USS Thomas S. Gates

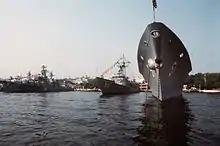
"Thomas S. Gates" and "Kauffman" visit Sevastopol, August 1989

This ship's maiden deployment took place from 31 May 1989 to 10 November 1989. After transiting to the Mediterranean Sea as part of the battle group formed around the aircraft carrier , the "Thomas S. Gates" in-chopped to the Sixth Fleet on 10 June 1989; she participated in Operation National Week (10–19 June 1989), conducting turnover with the guided missile cruiser at Augusta Bay, Sicily (15 June).